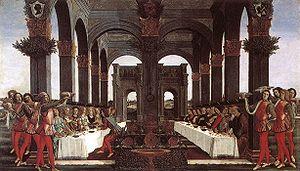
La famille Pucci est une des principales familles politiques de Florence.
Le palais Pucci est un palais de style Renaissance situé à Florence au nᵒ 6 de la Via dei Pucci, entre la via dei Servi et la via Ricasoli, au nord proche du Duomo.
Les Bini sont une ancienne famille noble de Florence.
L'Histoire de Nastagio degli Onesti est une série de tableaux de Sandro Botticelli exécutés en 1483 sur commande de Laurent le Magnifique afin de faire un cadeau de mariage à Giannozzo Pucci et Lucrezia Bini.
Nastagio degli Onesti est le protagoniste de la huitième nouvelle de la cinquième journée du Décaméron de Boccace écrit entre 1348 et 1351, intitulée « L'enfer pour les amoureux cruels » dédiée aux amours d'abord malheureuses puis se terminant de manière heureuse.